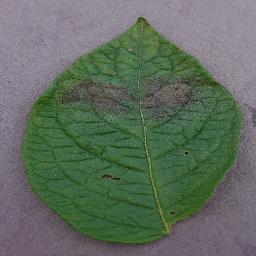
Label: Potato___Late_blight